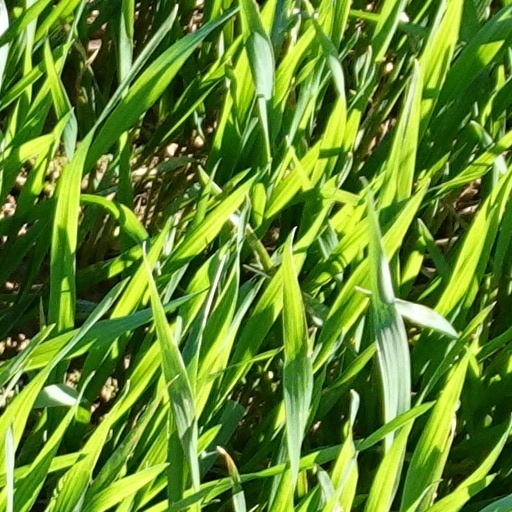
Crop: wheat